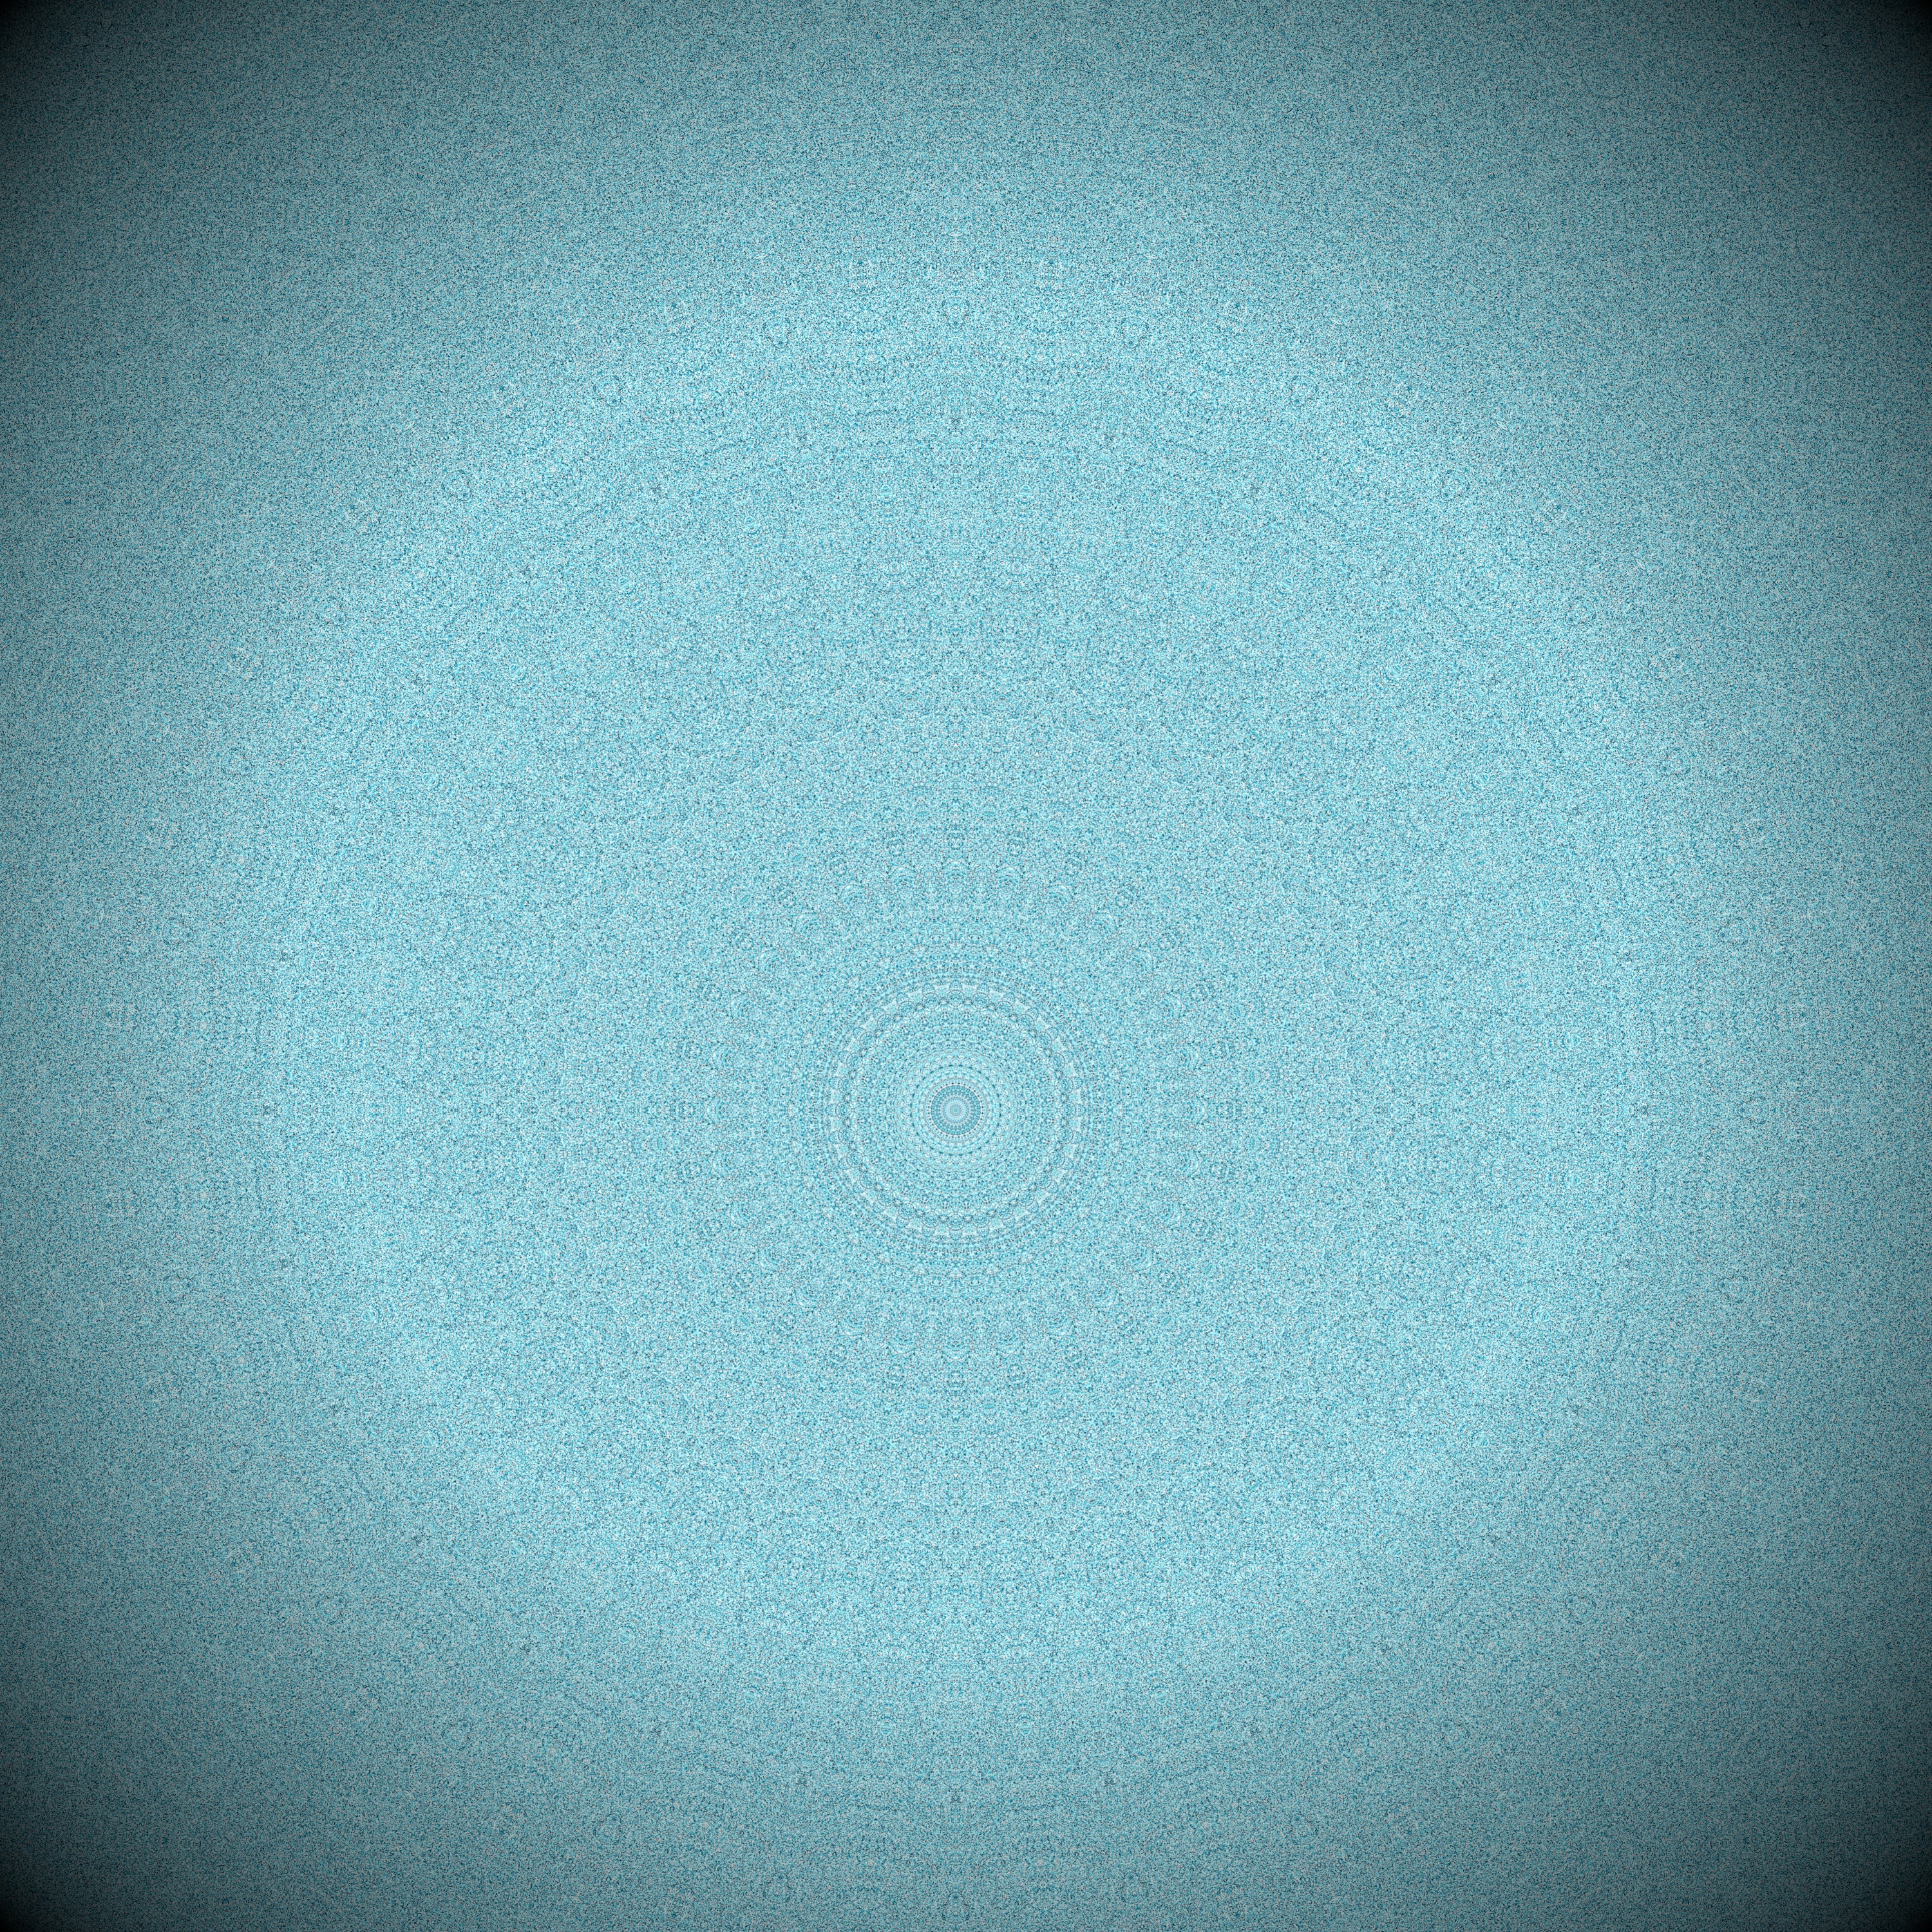
abstract, structure, sun, texture, pattern, line, green, blue, circle, ornament, background image, background, decorative, graphic, textures, shape, kaleidoscope, backgrounds, background pattern, mysticism, mandala, computer graphics